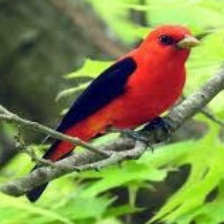
Species: SCARLET TANAGER
Scientific name: PIRANGA OLIVACEA